John Hughes (lawman)

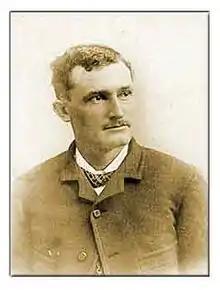
Portrait of John Reynolds Hughes

John Reynolds Hughes (February 11, 1855 – June 3, 1947) was a Texas Ranger and cowboy of the Old West, and later an author. Several books were written about him, known as one of the most influential Texas Rangers of all time.